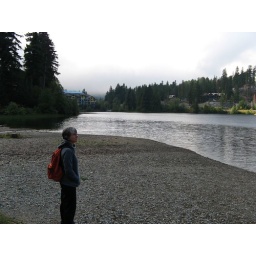
The building in the distance (at the left) under construction is the new train station/lodge.